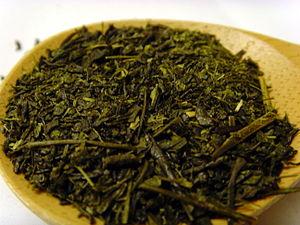
gros plan sencha 日本語: 煎茶
Le sencha est un thé vert japonais dont le nom signifie littéralement « thé infusé ». Le sencha est le thé le plus courant au Japon. Il peut être bu froid durant l'été.